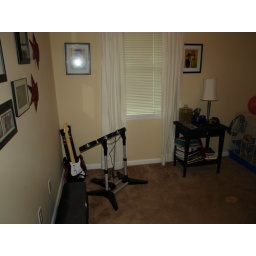
guest bedroom.. rock band guinea pigs in the far back